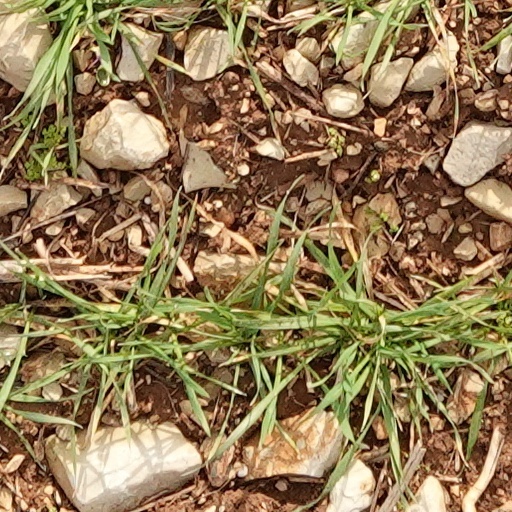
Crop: wheat